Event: Nepal Earthquake
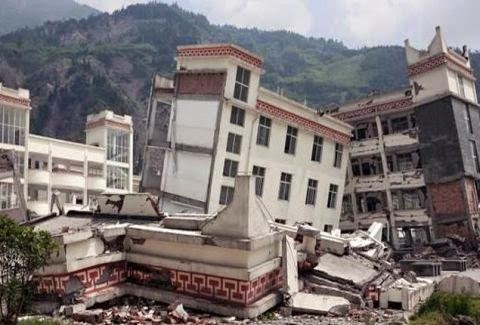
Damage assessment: damage